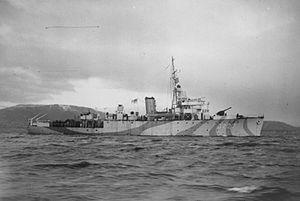
La composante marine est la marine de guerre des forces armées belges, lesquelles sont segmentées en quatre composantes depuis le 1ᵉʳ janvier 2002. Son commandant est depuis le 20 septembre 2016, l'amiral de division Wim Robberecht.
La classe Algerine est une série de dragueurs de mines conçue pour la Royal Navy et la Marine royale canadienne. 110 navires sont lancés entre 1942 et 1944, et servent durant la Seconde Guerre mondiale.